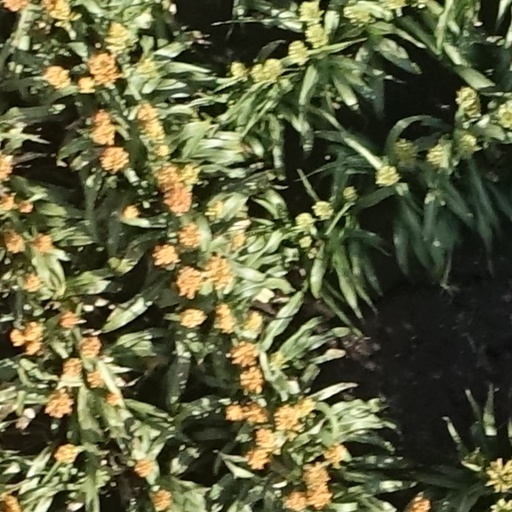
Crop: sorghum